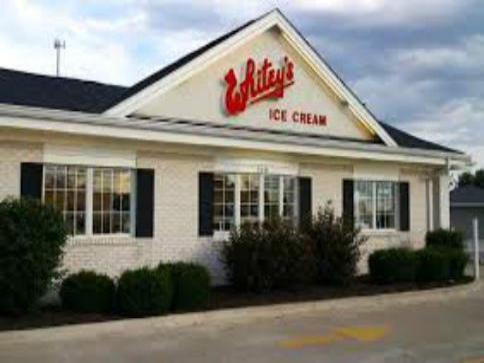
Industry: Food